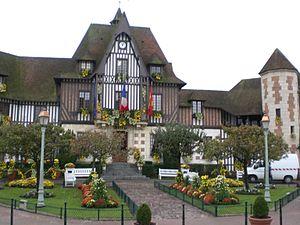
Mairie de Deauville, France
Ernest Saintin est un architecte français, né à Versailles le 21 février 1848 et mort à Deauville le 24 décembre 1892.